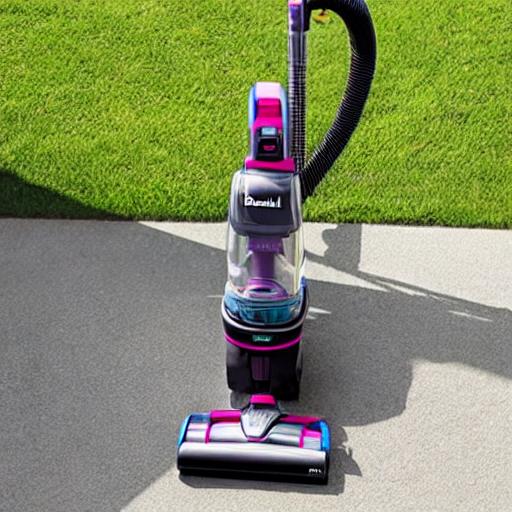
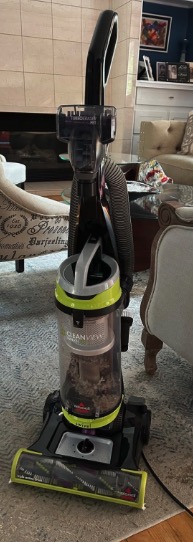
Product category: items_vacuum
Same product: no